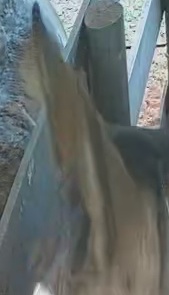
Face region: ears (position_of_ears)
Pain indicator: not_present